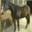
Label: horse